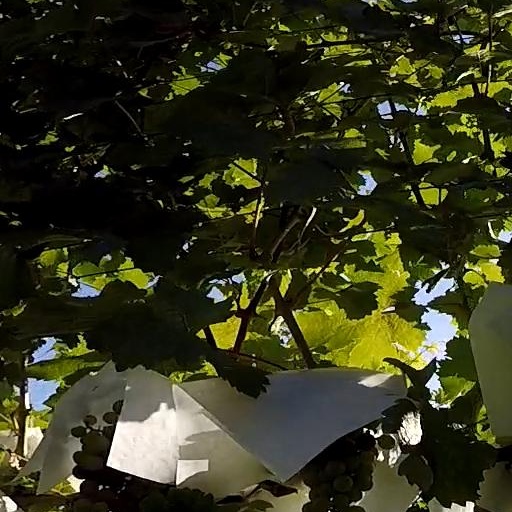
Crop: grape